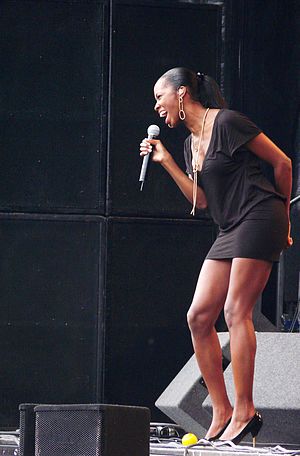
Jamelia
Jamelia Niela Davis, bedst kendt som Jamelia, er en britisk sangerinde, sangskriver og model, der er mest fremtræden inden for R&B-genren. Hun har udgivet tre studiealbum, hver af dem har haft top 40-placeringer i hendes hjemland, som sammenlagt har affødt otte singler i top 10. Desuden har Jamelia vundet fire MOBO Awards, én Q Award og modtaget ni BRIT Award-nomineringer.